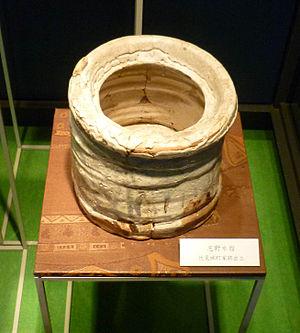
Mizusashi (récipient à eau froide pour cérémonie de thé), Japon. 日本語: 志野水指
Les biens culturels immatériels du Japon, tels que définis par la loi japonaise pour la protection des biens culturels, sont des éléments du patrimoine culturel du Japon d'une haute valeur historique ou artistique comme le théâtre, la musique et les techniques artisanales. Le terme se réfère exclusivement aux compétences humaines possédées par des individus ou des groupes et qui sont indispensables pour produire les Biens Culturels.